2009 Chicago Bears season

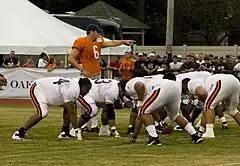
Newly acquired quarterback Jay Cutler points out the mike linebacker during training camp.

The Bears began their season at Lambeau Field for a Sunday night battle with their hated rival, the Green Bay Packers. After a scoreless first quarter, Chicago trailed early as Packers kicker Mason Crosby got a 52-yard field goal. The Bears would respond with safety Danieal Manning sacking quarterback Aaron Rodgers in his own endzone for a safety, but Green Bay would respond as running back Ryan Grant got a 1-yard touchdown run.